The Shade (film)

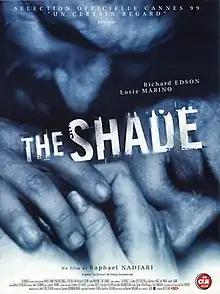
French release poster

The Shade is a 1999 film directed by Raphael Nadjari and starring Richard Edson and Lorie Marino. Nadjari's debut feature, it is a modern adaptation of Fyodor Dostoyevsky's short story "A Gentle Creature" (1876), and takes place in contemporary New York City.